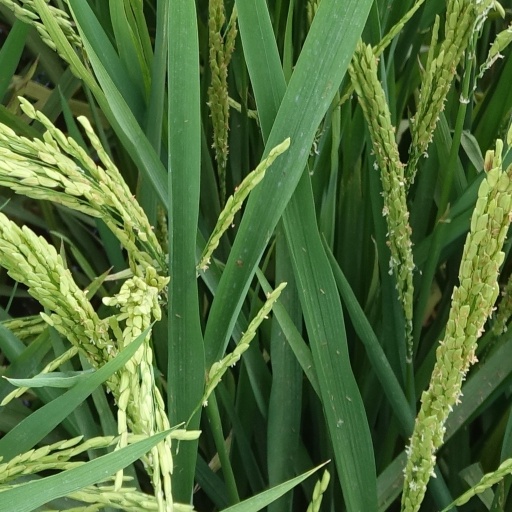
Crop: rice